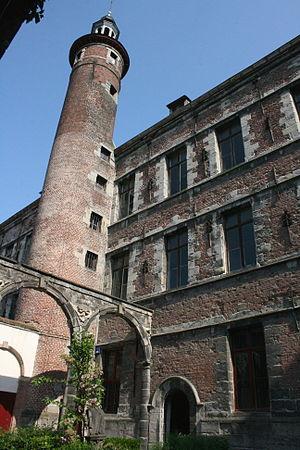
Rue des Carmes 8, Tournai, Hainaut, Belgique. Musée d'archéologie. Ancien Mont-de-Piété
Le musée d'archéologie de Tournai présente l'art et le savoir-faire de nos ancêtres depuis le Quaternaire aux époques gallo-romaine et mérovingienne. Il occupe l'ancien mont-de-piété construit par Cobergher au XVIIᵉ siècle.